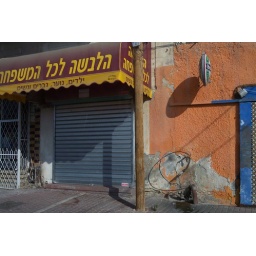
Building along the street in Be'er Sheva. I took this photo from the window of the bus.